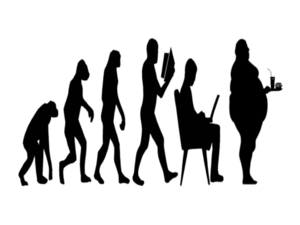
Parodie de la marche du progrès
L’obésité résulte du fait d'ingérer plus de substances caloriques que l'organisme n'en dépense sur le long terme, ce qui conduit à une augmentation de la masse adipeuse et à un « excès de poids pour une stature donnée ». Elle est évaluée au moyen de l'indice de masse corporelle, à partir duquel l'Organisation mondiale de la santé a défini des seuils de surcharge pondérale, correspondant à un IMC compris entre 25 et 30 kg/m², d'obésité, correspondant à un IMC entre 30 et 40, et d’obésité massive lorsque l'IMC dépasse 40. Statistiquement, un simple surpoids n'est pas source de maladies particulières, mais peut être un facteur d'aggravation d'une maladie, alors que l'obésité, en plus de son retentissement social et psychologique, est directement associée à des maladies, reflétant notamment l'excès de risque de diabète de type 2 et de maladie cardiovasculaire.
Le surpoids est l'état d'une personne présentant une corpulence considérée comme légèrement à nettement plus importante que la normale ou la moyenne dans une société donnée.